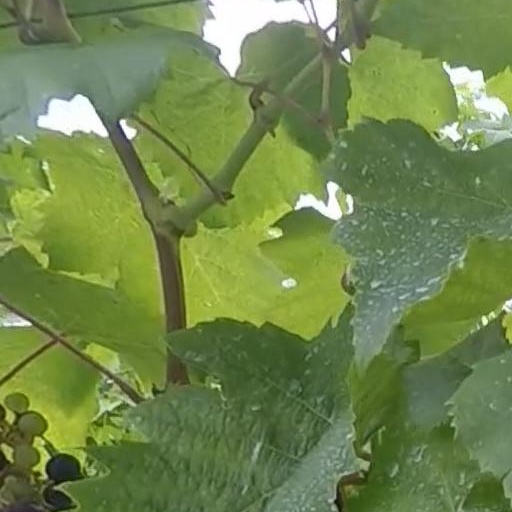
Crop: grape